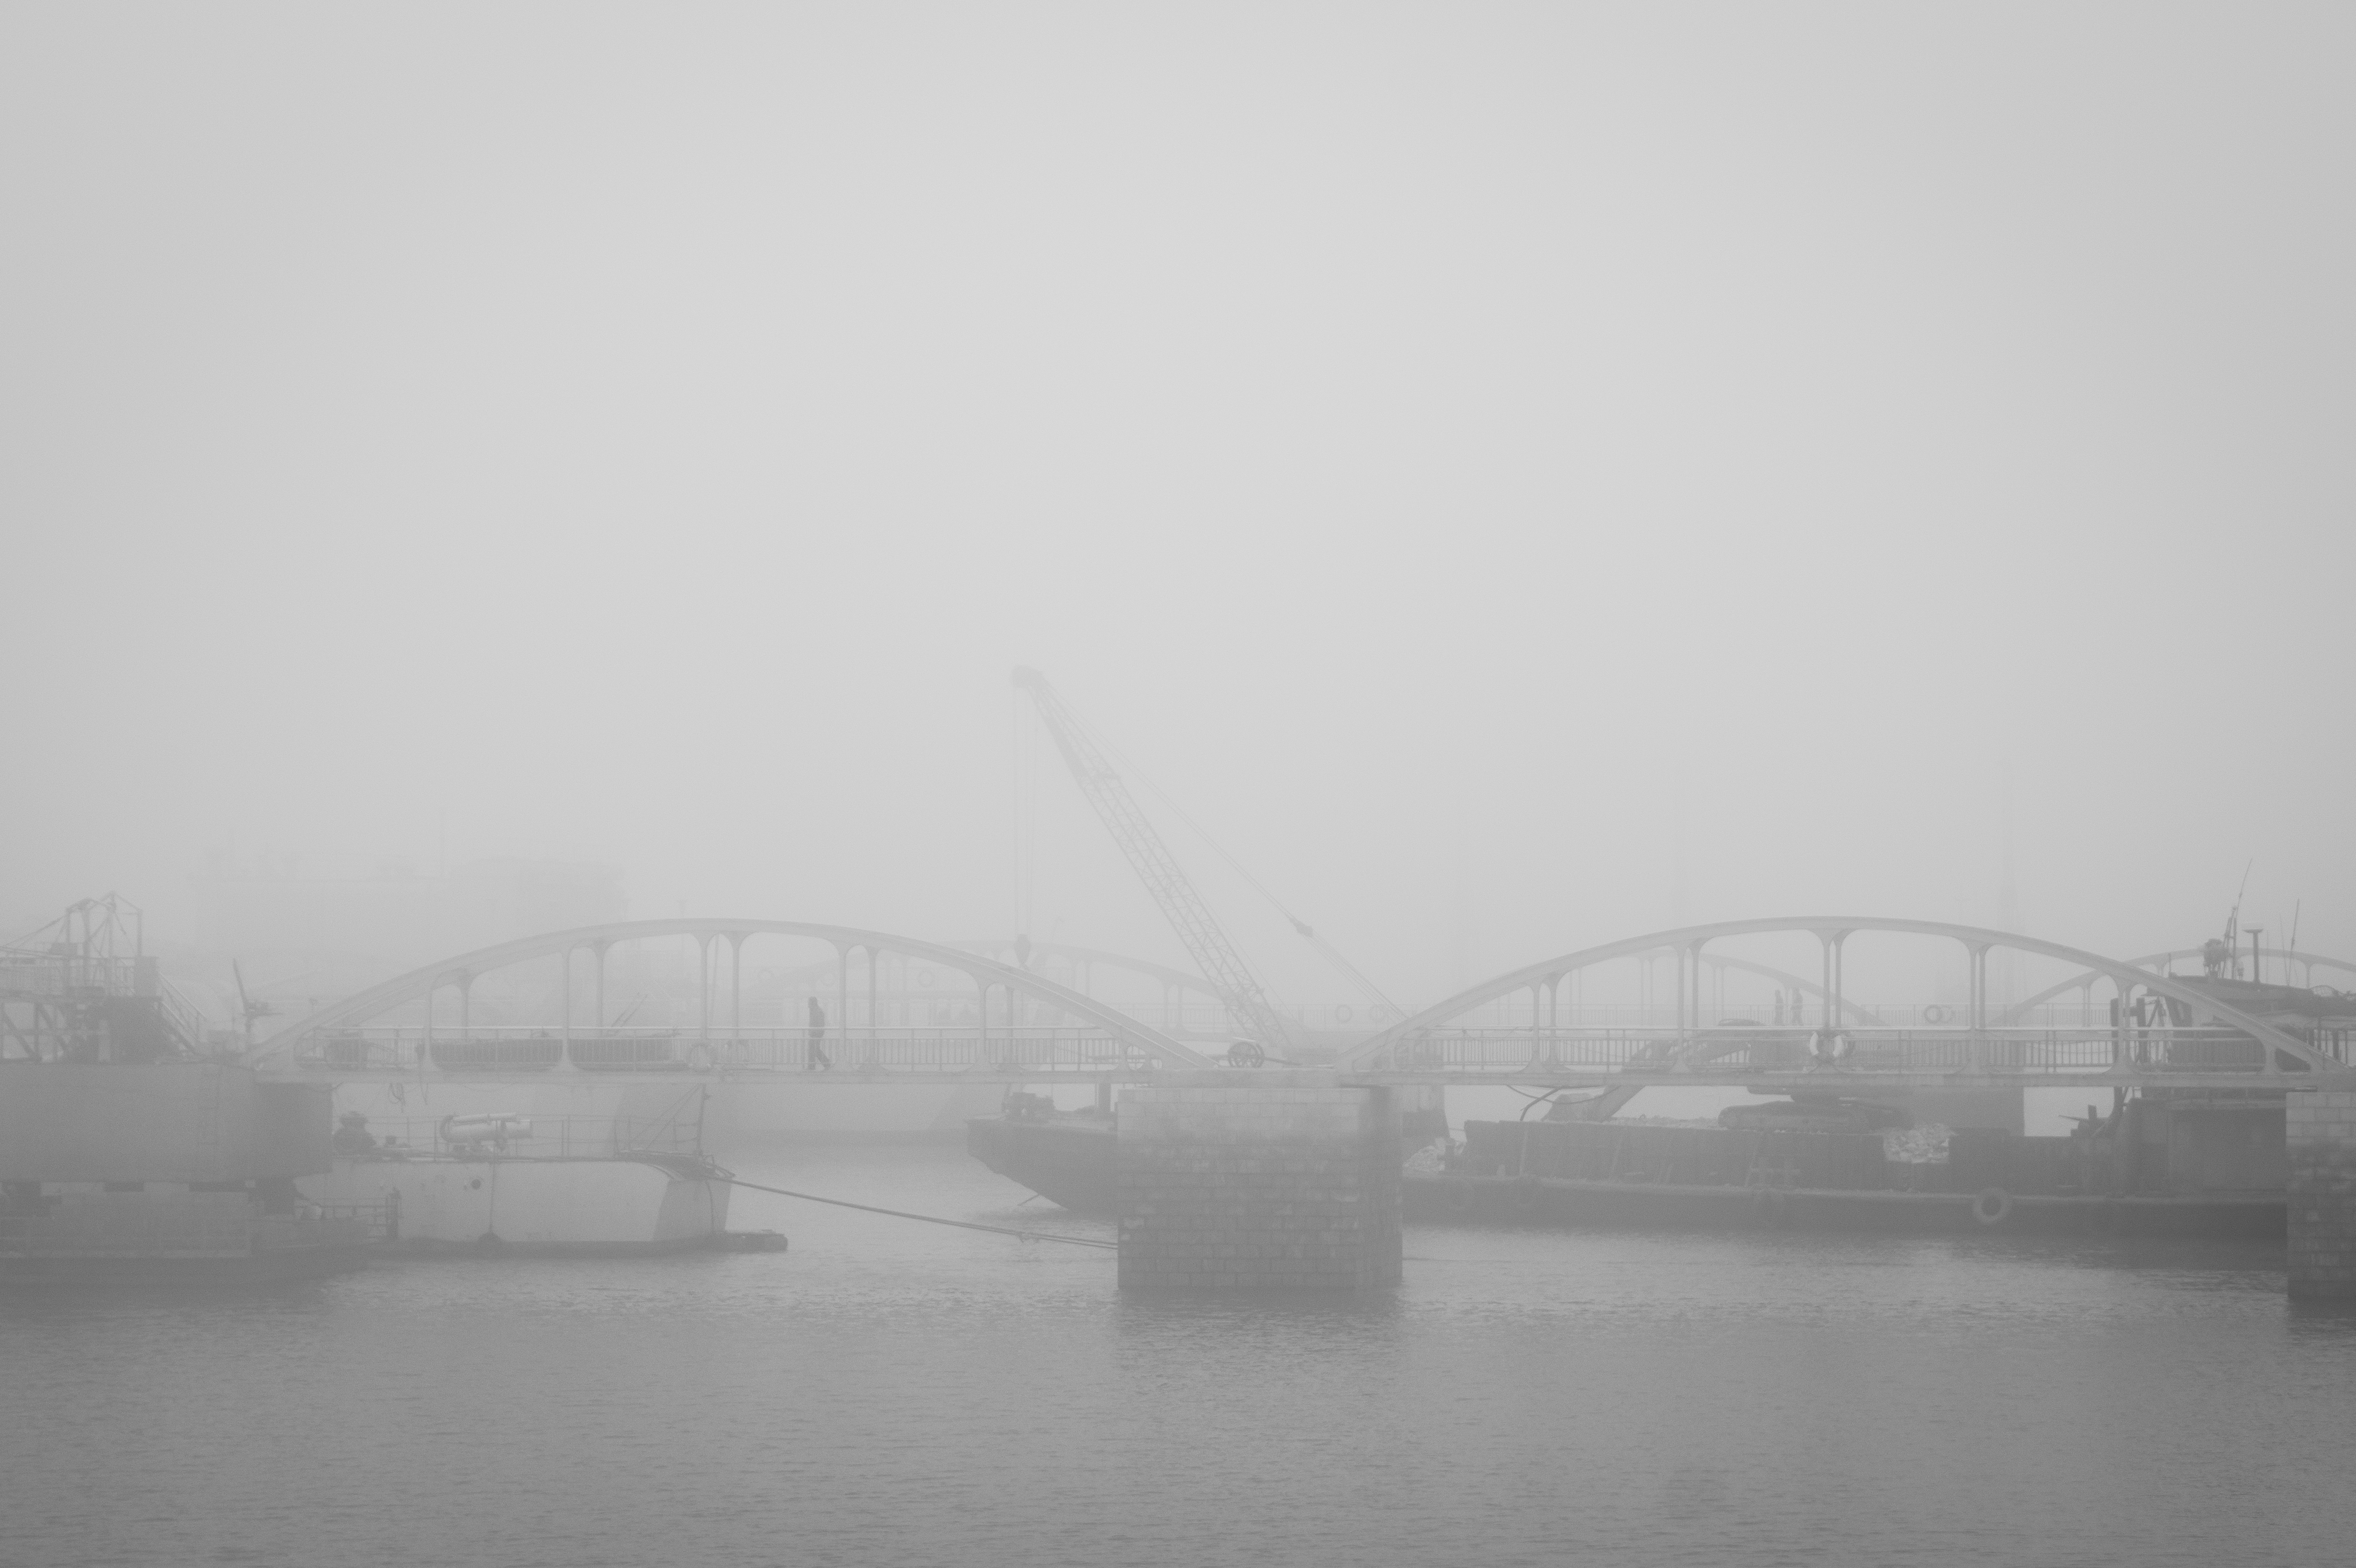
water, snow, black and white, fog, mist, bridge, street, morning, line, weather, haze, monochrome, smog, china, sonystreetphotographer, qingdao, trobled, monochrome photography, atmospheric phenomenon, atmosphere of earth